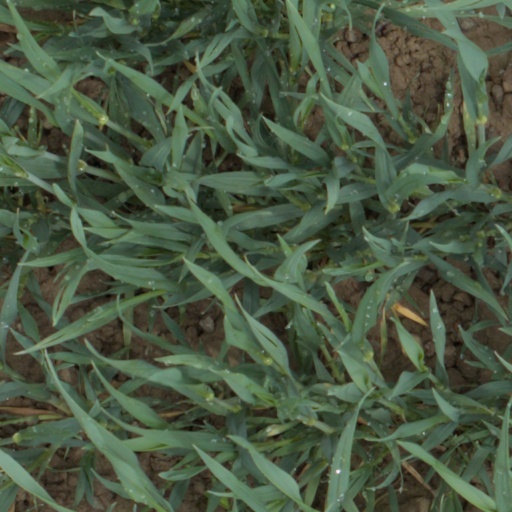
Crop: wheat